Sudanese cuisine

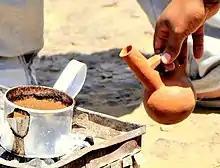
Sudanese coffee pot

The most popular drink is tap or bottled water, traditionally offered free of charge for anyone in large clay pots in the streets. Strong coffee, sometimes served in Sudanese coffee pots called , and black tea, often with milk, are also popular. These are sold in the streets by "tea ladies". Especially on hot days, traditional cold hibiscus tea, called , is made in homes.